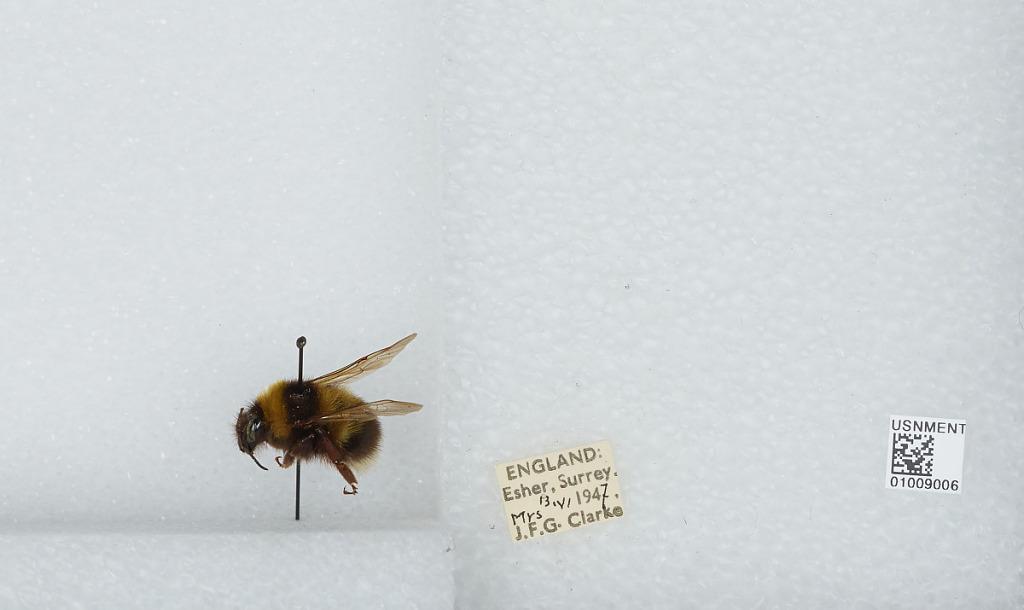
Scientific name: Bombus (Megabombus) hortorum (Linnaeus)
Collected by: J. Clarke
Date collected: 1947-6-13
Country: United Kingdom
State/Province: England
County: Surrey
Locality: Elmbridge; Esher
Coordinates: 51.3692, -0.365